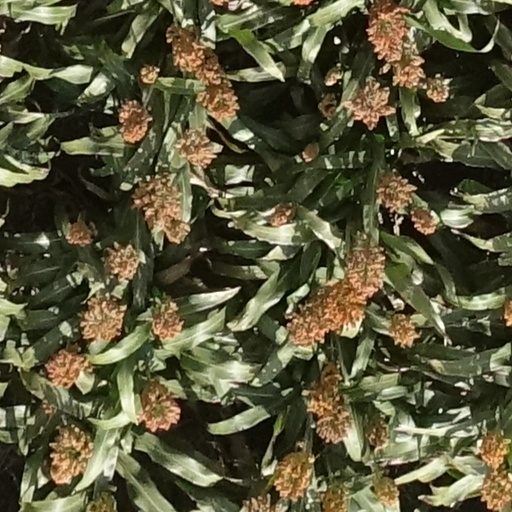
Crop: sorghum